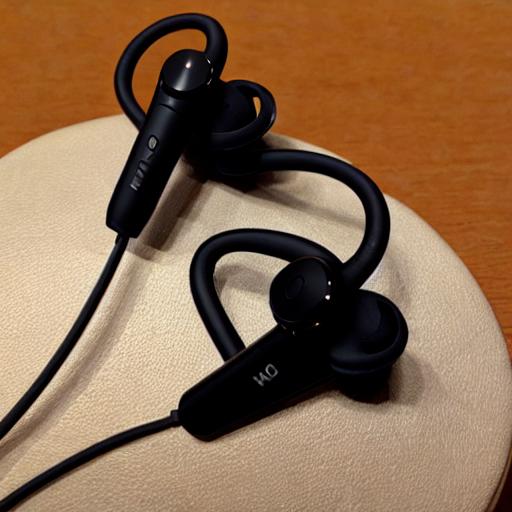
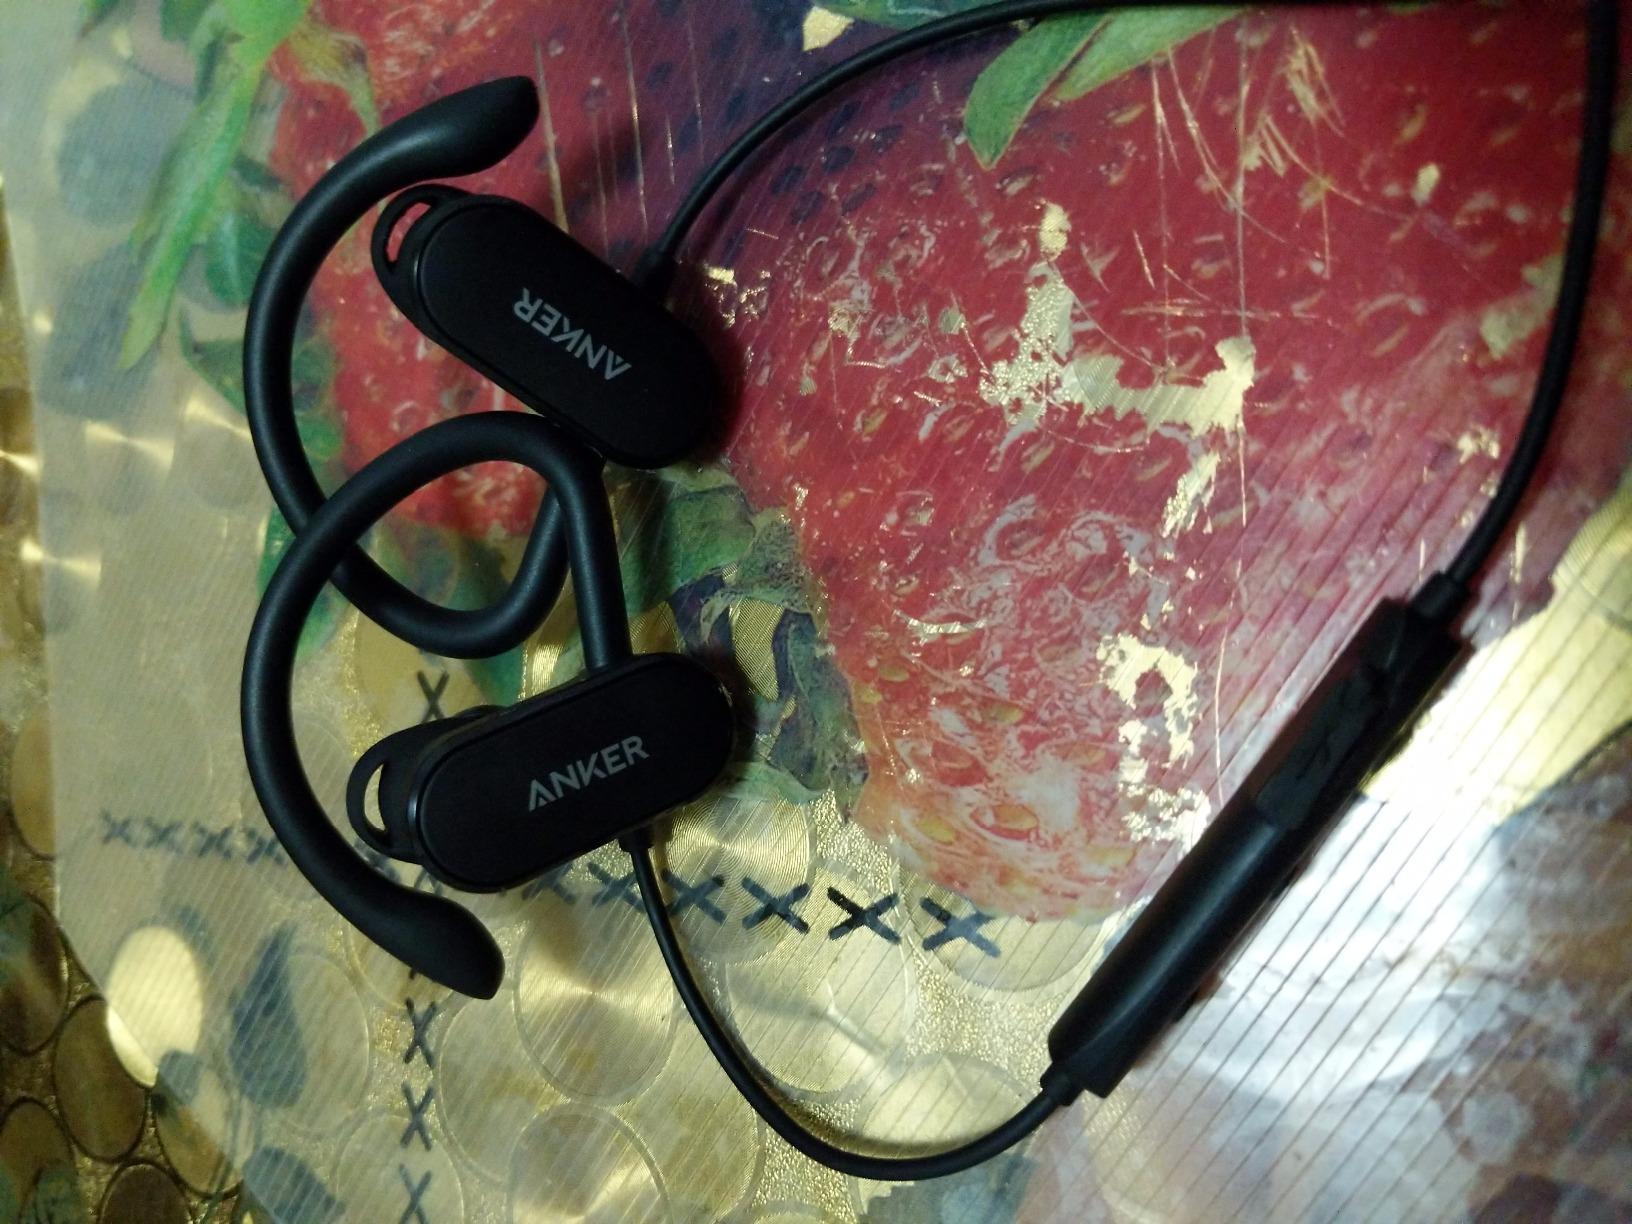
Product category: headphones
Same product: no